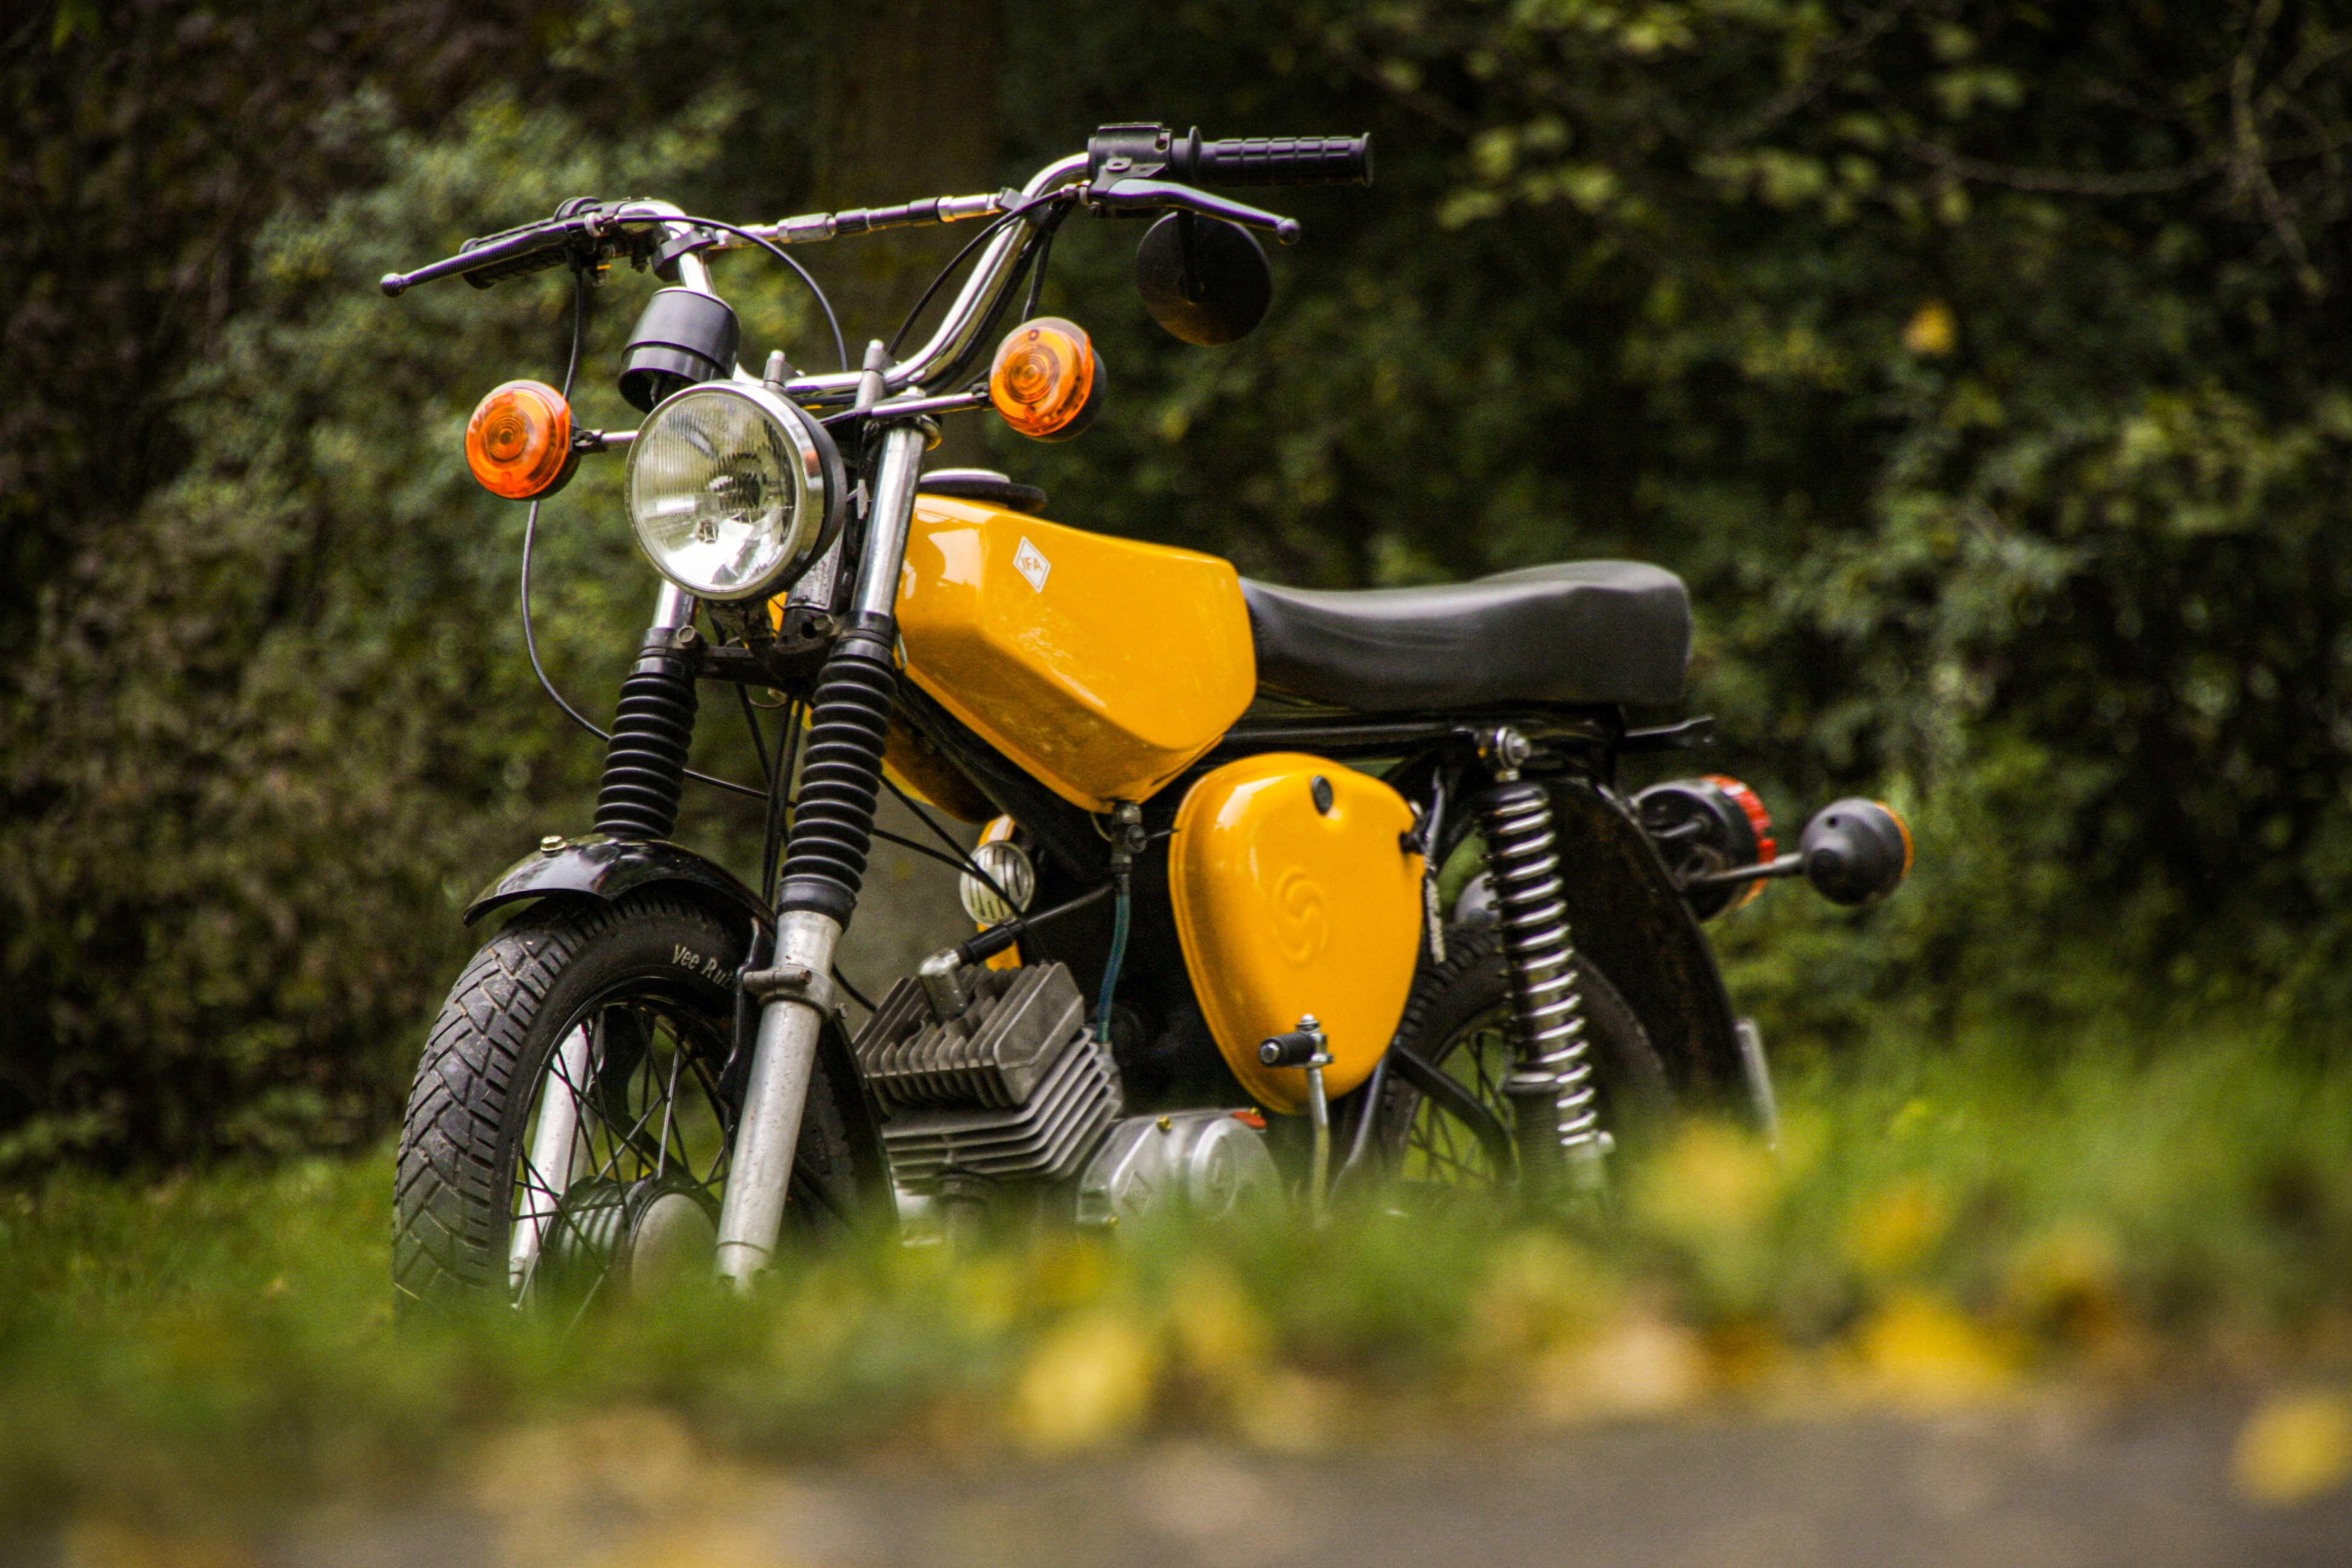
motorcycle, tire, fuel tank, wheel, plant, vehicle, automotive tire, tread, automotive lighting, alloy wheel, tree, grass, motorcycling, vehicle brake, fender, exhaust system, automotive design, chopper, wood, headlamp, motor vehicle, rim, shock absorber, automotive exhaust, suspension, motorcycle accessories, landscape, cruiser, rolling, forest, automotive wheel system, automotive exterior, spoke, tire care, classic, grassland, woodland, soil, metal, brake, auto part, jungle, honda, motorsport, off roading, engine